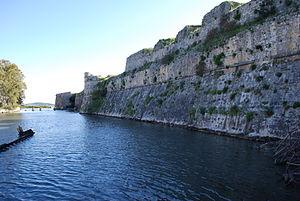
Vue de Lefkada.